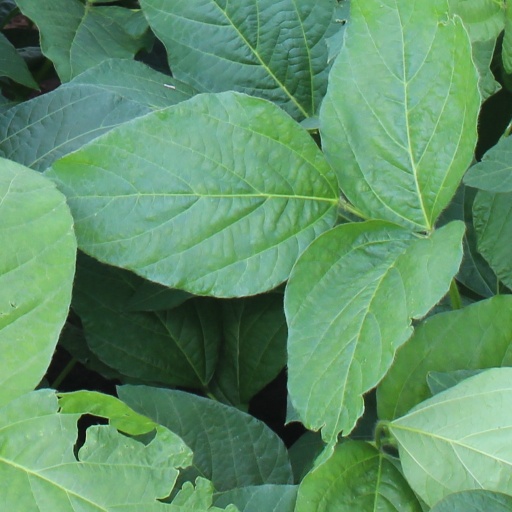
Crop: soybean